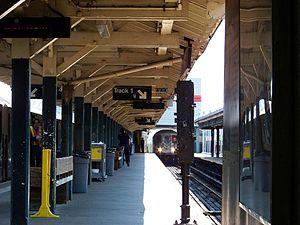
Van Cortlandt Park–242nd Street est une station aérienne du métro de New York située dans le quartier de Riverdale, dans le Bronx, à proximité du Van Cortlandt Park. Elle est située sur l'une des lignes principales, l'IRT Broadway-Seventh Avenue Line, issue du réseau de l'ancienne Interborough Rapid Transit Company. Sur la base des chiffres 2012, la station était la 227ᵉ plus fréquentée du réseau.